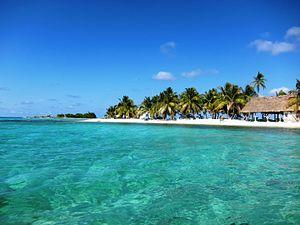
Le Belize dispose de 386 km de côtes et possède de nombreux récifs coralliens, cayes, îlots et récifs dans la mer des Caraïbes. La plupart d'entre eux forment la barrière de corail du Belize, la plus longue de l'hémisphère occidental, qui s'étend sur environ 322 km. Des récifs et des îles ont été classés au site du patrimoine mondial de l'UNESCO ou comme aire marine protégée.
La Caye Laughing Bird ou Île de l'oiseau qui rit est la caye située dans la mer des Caraïbes, au large de Placencia. Elle appartient administrativement du District de Stann Creek. C'est l'une des 450 îles de la barrière de corail du Belize.